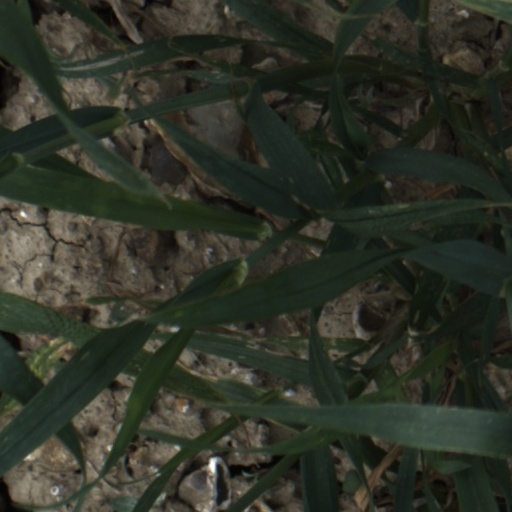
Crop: wheat